Muskellunge

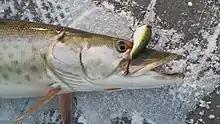
A spotted muskellunge caught in Lake St. Clair during winter.

Muskellunge closely resemble other esocids such as the northern pike ("Esox lucius") and American pickerel ("E. americanus") in both appearance and behavior. Like the northern pike and other aggressive pikes, the body plan is typical of ambush predators with an elongated body, flat head, and dorsal, pelvic, and anal fins set far back on the body. Muskellunge are typically long and weigh , though some have reached up to and almost . Martin Arthur Williamson caught a muskellunge with a weight of in November 2000 on Georgian Bay. The fish are a light silver, brown, or green, with dark vertical stripes on the flank, which may tend to break up into spots. In some cases, markings may be absent altogether, especially in fish from turbid waters. This is in contrast to northern pike, which have dark bodies with light markings. A reliable method to distinguish the two similar species is by counting the sensory pores on the underside of the mandible. A muskie will have seven or more per side, while the northern pike never has more than six. The lobes of the caudal (tail) fin in muskellunge come to a sharper point, while those of northern pike are more generally rounded. In addition, unlike pike, muskies have no scales on the lower half of their opercula.